William S. Stickman IV

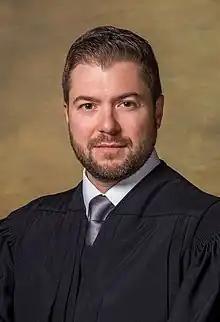

William Shaw Stickman IV (born 1979) is a United States district judge of the United States District Court for the Western District of Pennsylvania.